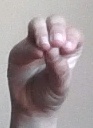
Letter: ha